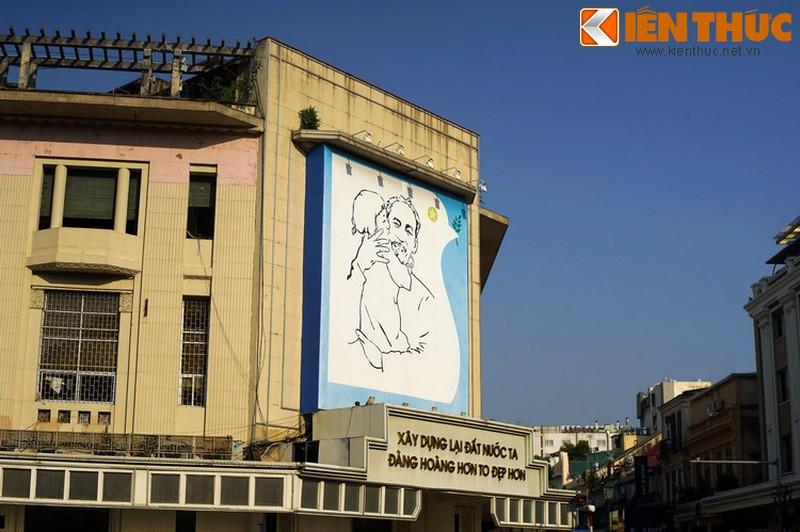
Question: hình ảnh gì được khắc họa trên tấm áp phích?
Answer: bác hồ bế em thiếu nhi